Digital outdoor menu board

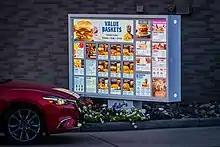
A digital outdoor menu at a Culver's restaurant in Shakopee, Minnesota

A digital outdoor menu board (DOMB) is a digital menu that displays marketing information, and can be changed quickly. DOMBs present menus in ways that a static board cannot, through bright, high-resolution display.